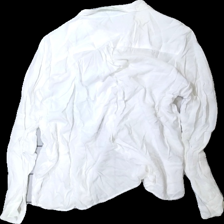
View: back
Type: T-shirt
Category: Ladies
Brand: Missing
Colors: White
Material: 100% viscose
Cut: Regular
Season: All
Price range: <50
Recommended usage: Export
Comment: washed out